Prayag Sangeet Samiti

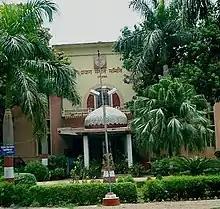
Prayag Sangeet Samiti Building

Prayag Sangeet Samiti is an institute imparting education in Hindustani Classical music, in Prayagraj, India. It awards diplomas and certificates in vocal music, instrumental music as well as classical dance. It was established in 1926. This institution is registered under the Indian Societies Act (Act No.XXI of 1860). The major aim of this organization is to propagate various vocal and instrumental music streams that are widely recognized by state governments, universities and educational bodies. In 2007, it started awarding degrees and diplomas in Minor Subjects also. The Institute is mainly concentrated in North India and has produced a number of prominent artists from the states of Uttar Pradesh, Uttarakhand, Himachal Pradesh, Jammu and Kashmir, Punjab, Haryana, Delhi, Rajasthan, Gujarat, Bihar, West Bengal and other north-eastern states.